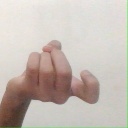
अक्षर: ज